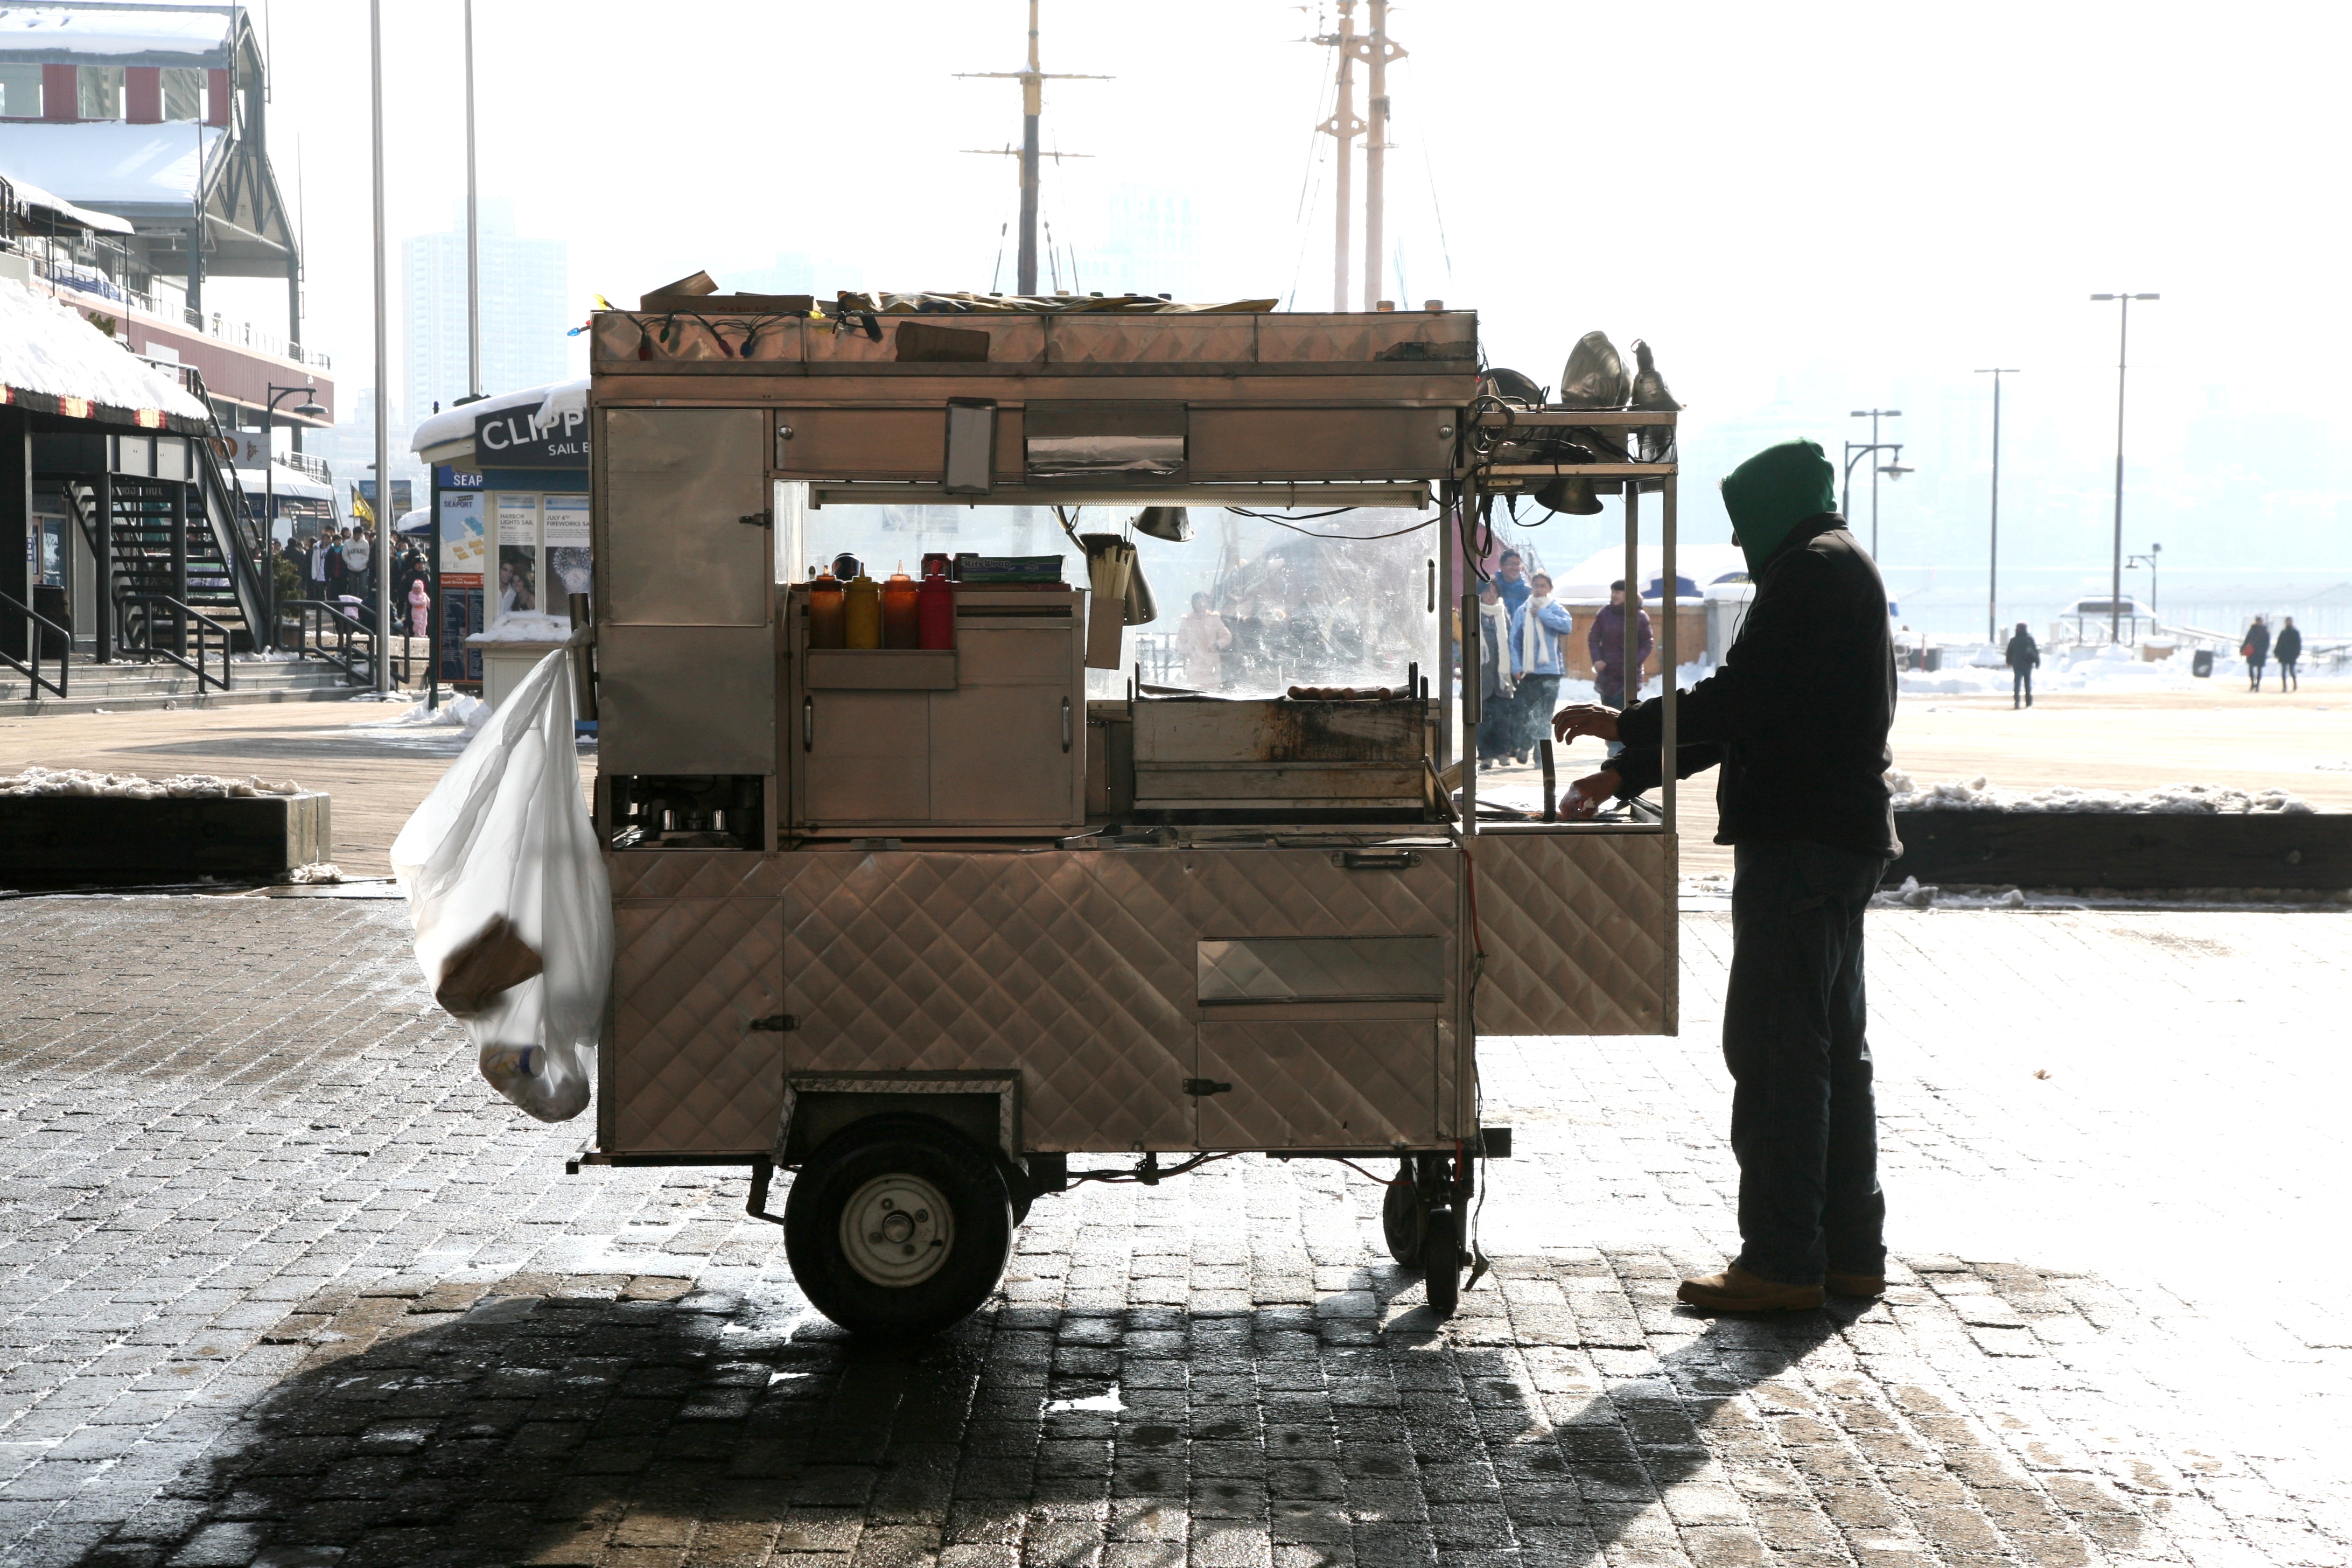
military, vehicle, nyc, newyork, newyorkcity, ny, selection, seaport, military vehicle